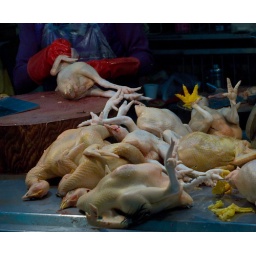
chicken in market